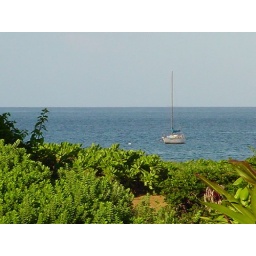
this boat was out there everyday, i liked watching bob in the water